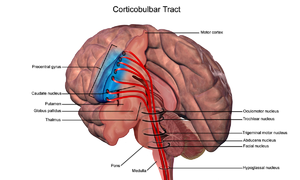
Corticobulbære trakt
Tractus corticobulbaris.
Tractus corticobulbaris eller Den corticobulbære trakt er en tragt der er en del af pyramidebanen. Den innerverer de motoriske hjernenervekerner. Det er en to-neurons hvid substans-motorisk vej, der løber fra den cerebrale cortex til hjernestammen.